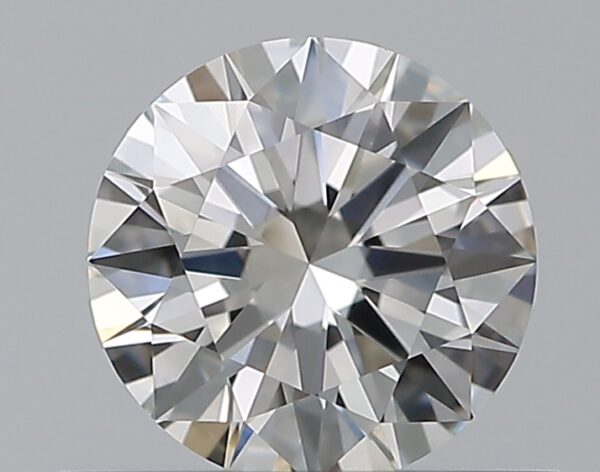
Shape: round
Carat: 0.5
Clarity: VS1
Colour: G
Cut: EX
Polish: EX
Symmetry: EX
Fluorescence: N
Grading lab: GIA
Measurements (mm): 5.17 x 5.2 x 3.1